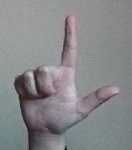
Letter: laam